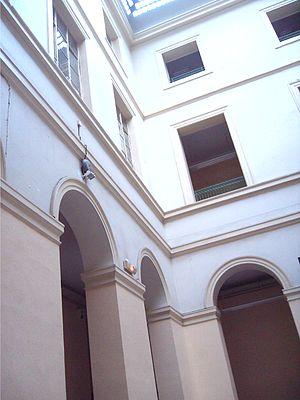
Photographie de l'intérieur du petit lycée depuis le rez-de-chaussée.
Le petit lycée était une filière d'enseignement élémentaire en France, au sein des lycées aux XIXᵉ et XXᵉ siècles. Menant de la onzième à la septième, elle était réservée aux enfants d'une population privilégiée, destinés au lycée.